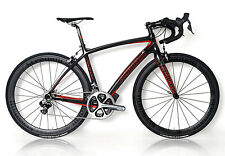
Vehicle type: Bikes